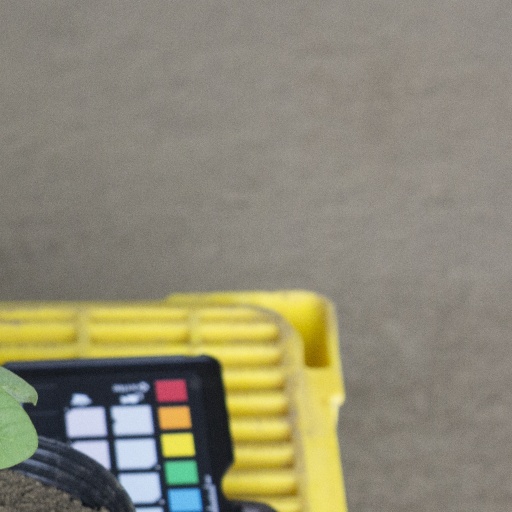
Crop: soybean